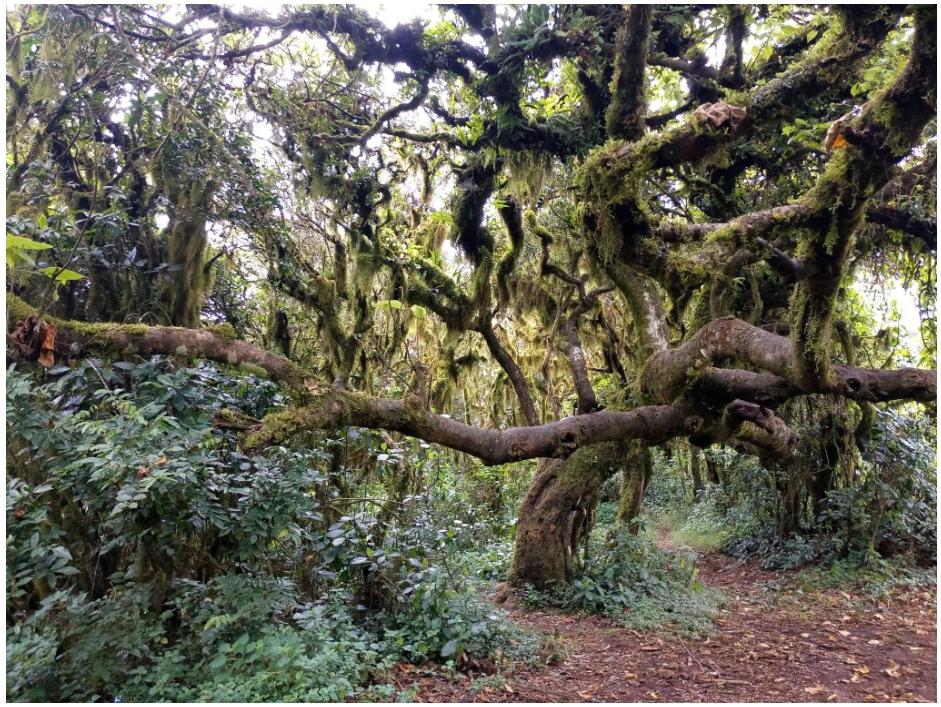
Msitu wenye miti mingi uliostawisha majani mbalimbali, wenye kupitisha mwanga mkali wa jua ndani kuna njia za watembea kwa miguu nyembamba.